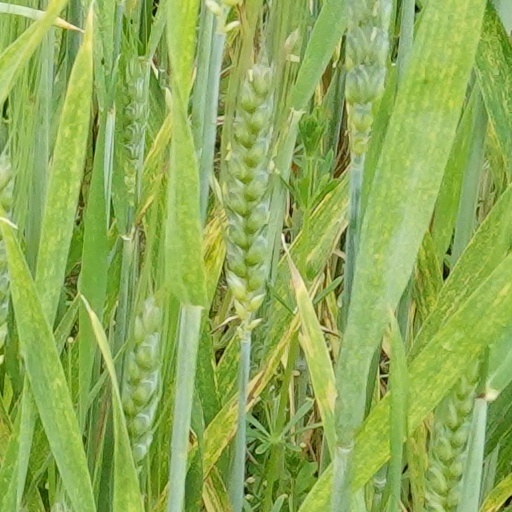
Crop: wheat